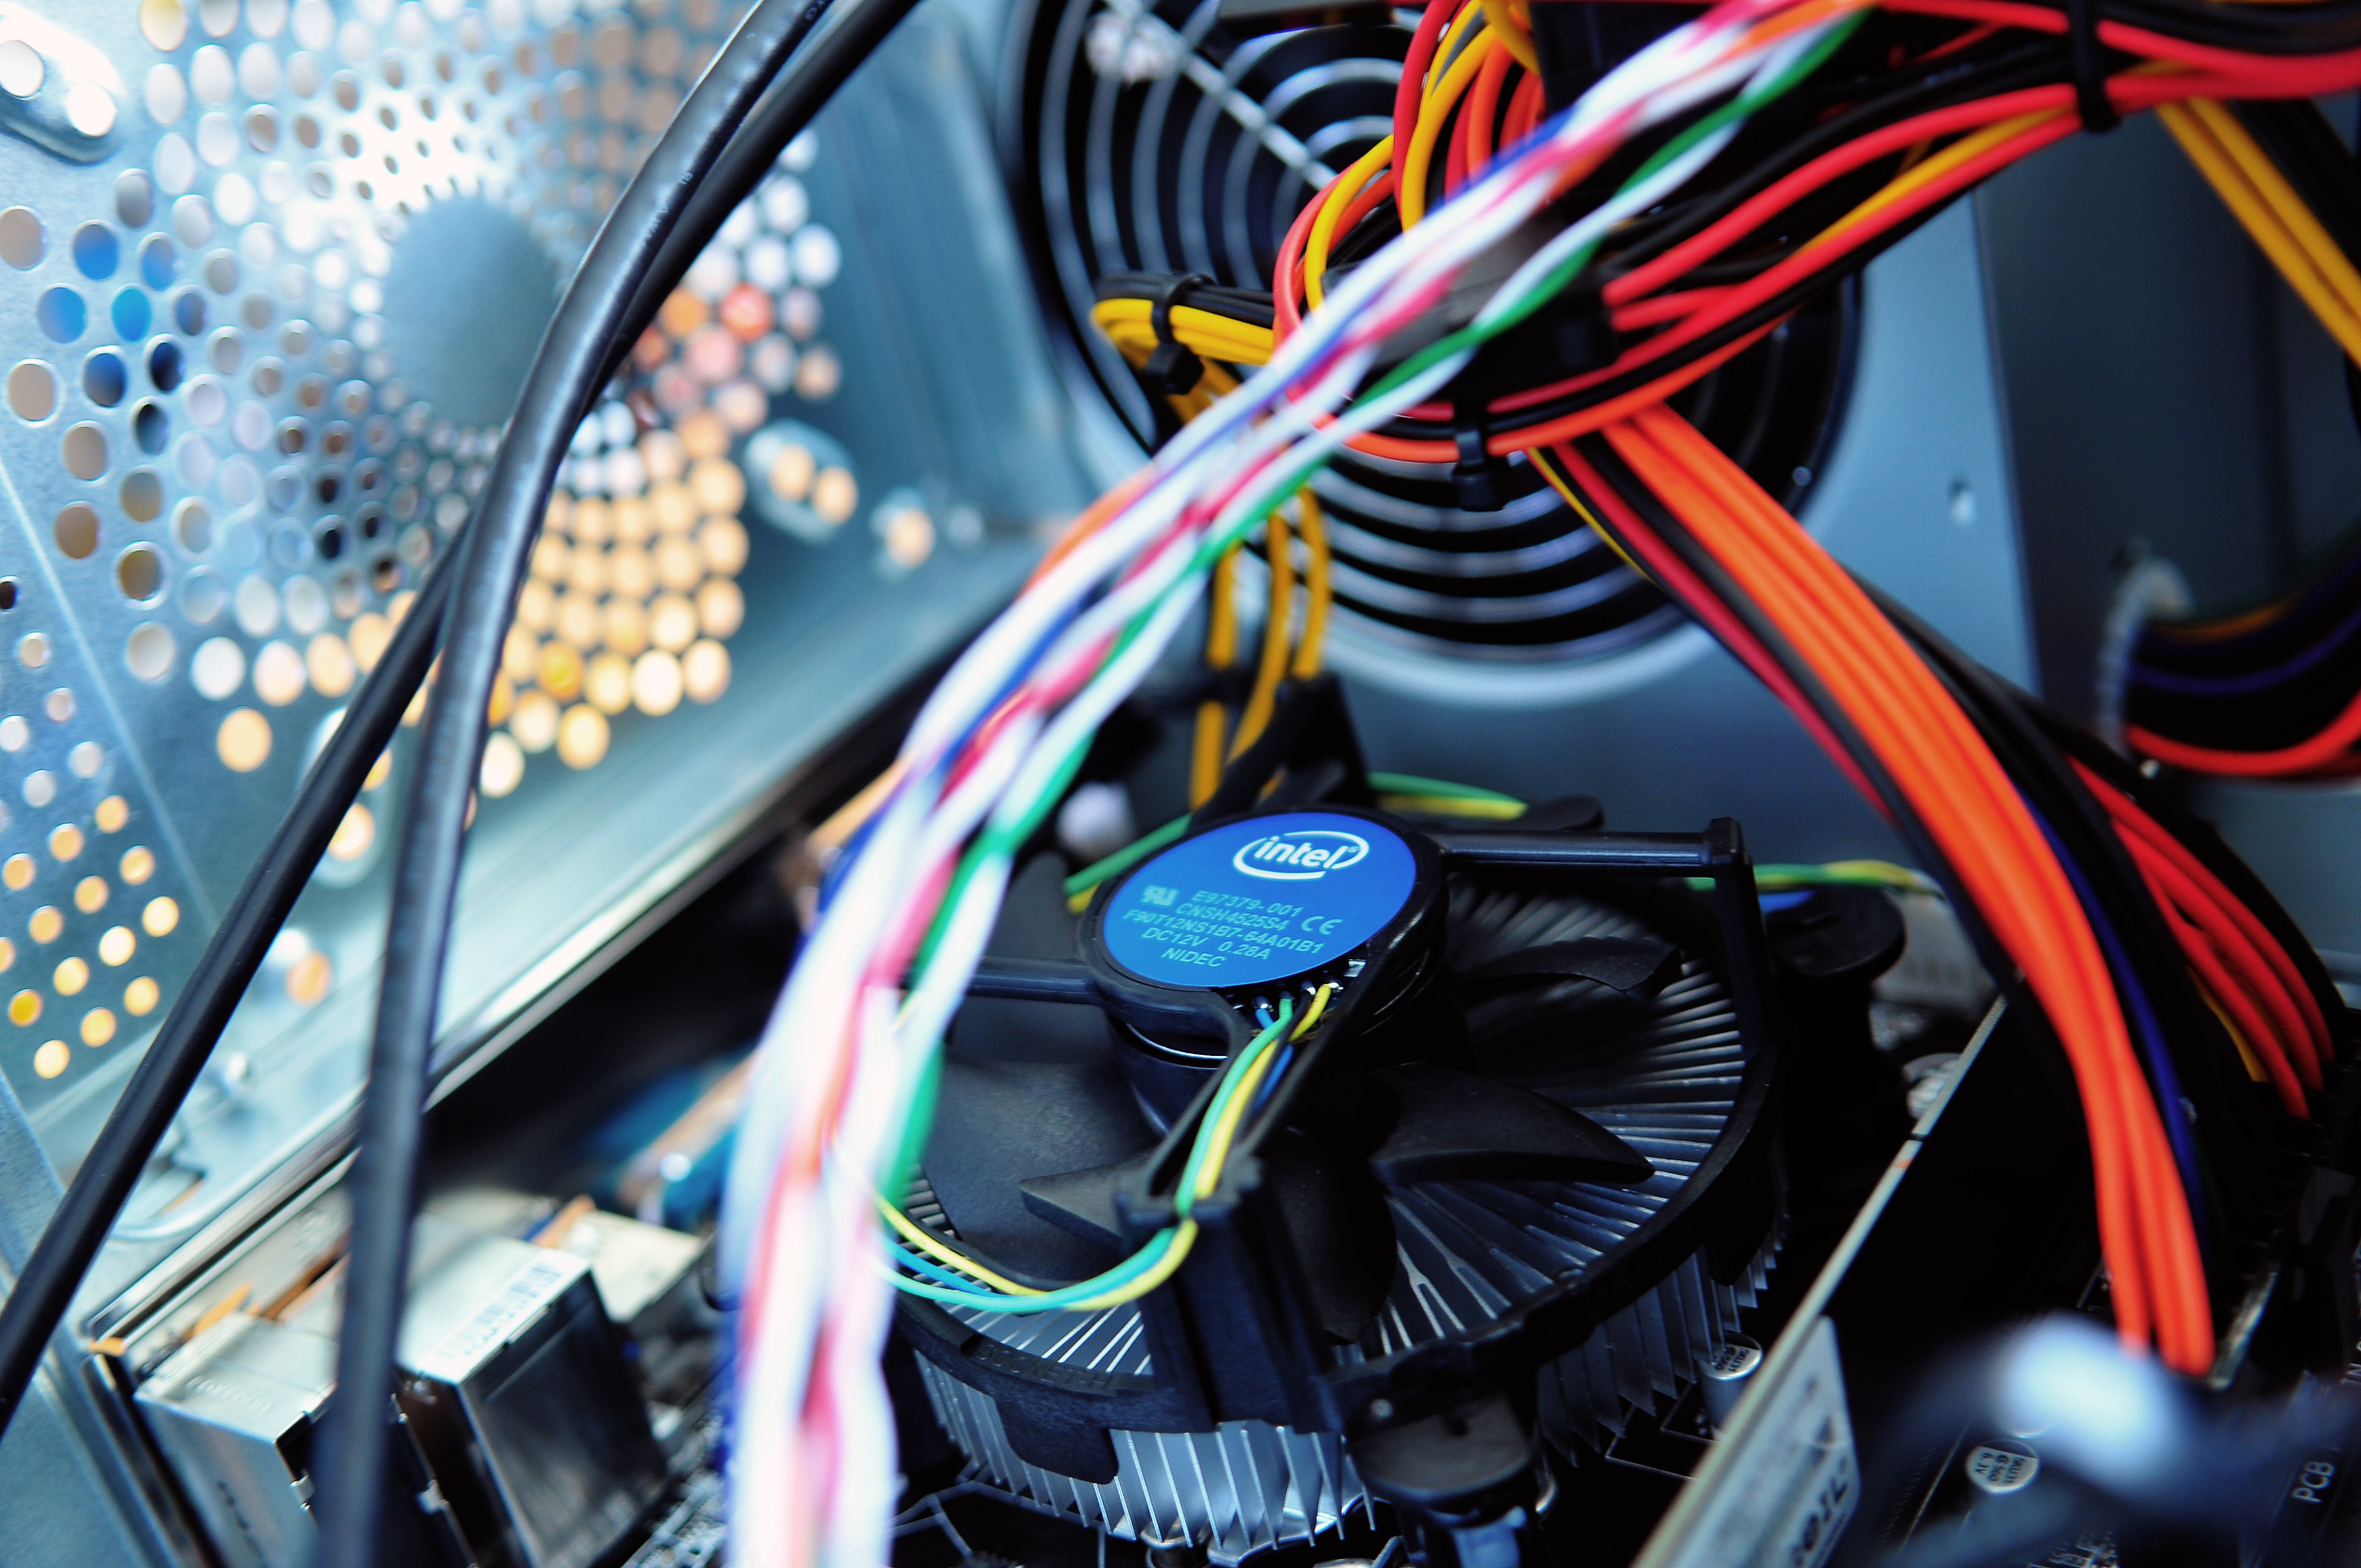
computer, technology, equipment, color, blue, fan, power, inside, design, parts, wires, hardware, pc, electric, cooling, temperature, cooler, processor, component